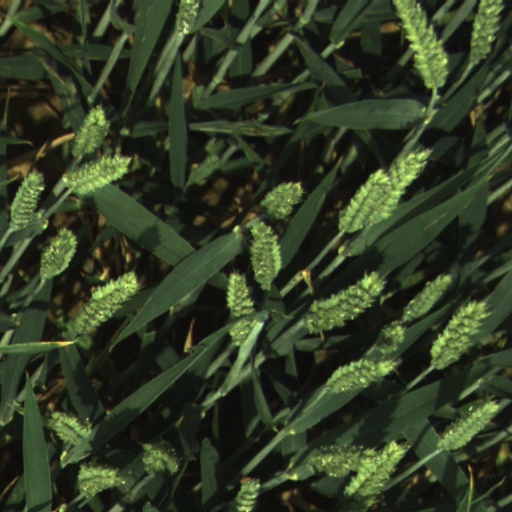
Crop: wheat